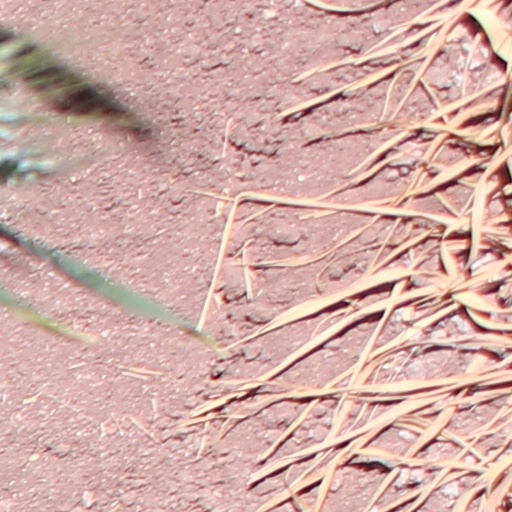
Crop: wheat